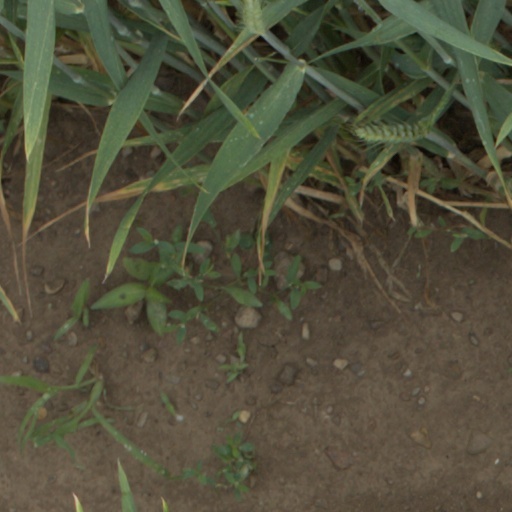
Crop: wheat